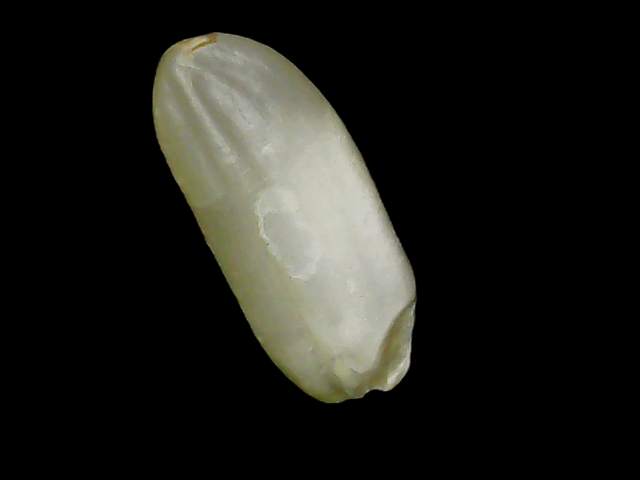
Rice variety: Binadhan24